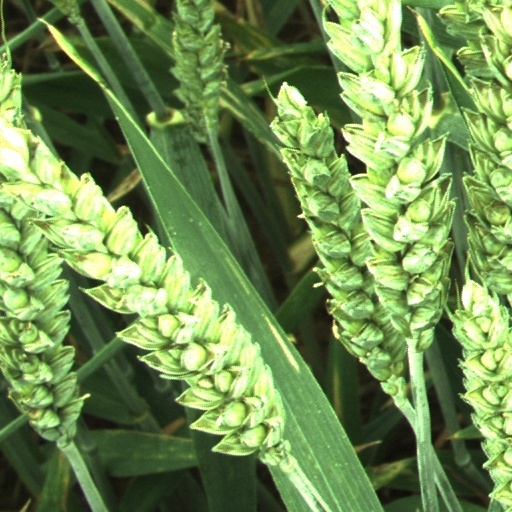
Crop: wheat